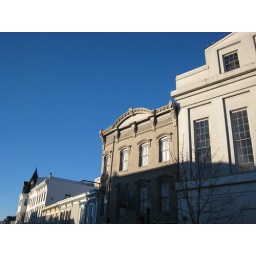
the building next to the big white Gap building in the morningwisconsin avenue north of m, dc